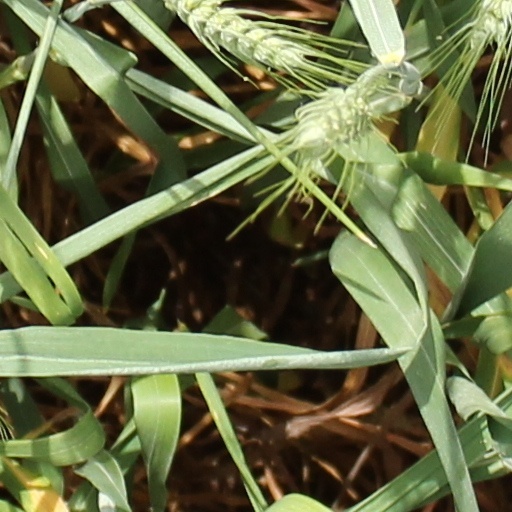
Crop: wheat